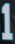
Number: 1